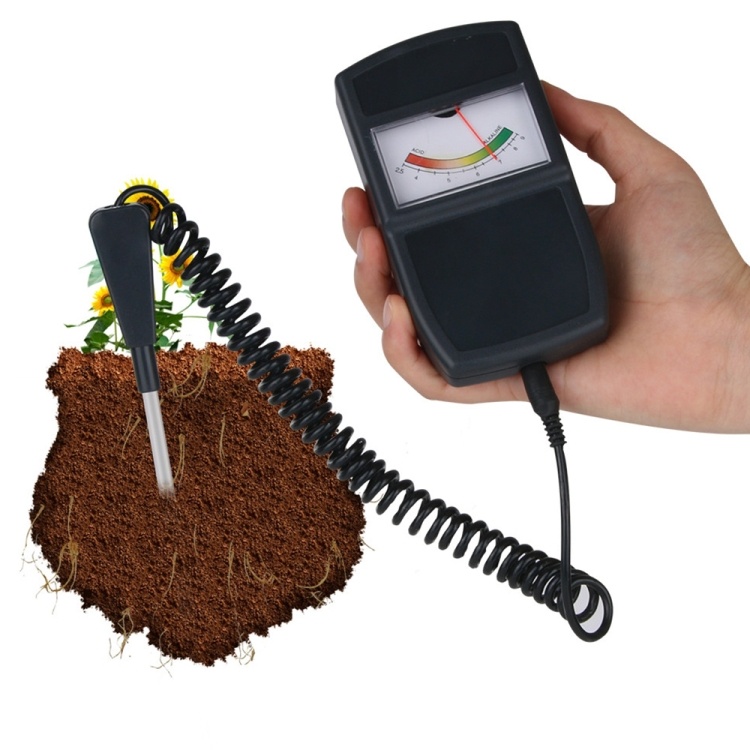
RZ94 Moderno de suelo METER DE PH Detector de humedad Digital Métulo de pH Monitor de suelo Higrómetro Higrómetro Planta de jardinería Lignt Sunlight Tester
Característica 1. Herramientas ideales y necesarias para jardineros, vegetales y cultivadores de frutas y todos aquellos que plantan árboles y pastos. 2. Puedes cuidar bien tus plantas. 3. Adecuado para plantas de interior y exterior, jardines y céspedes. 4. Simplemente inserte el medidor en el suelo, cambie a la configuración que desea medir y leer la escala. 5. Para evitar daños en el electrodo, limpie el electrodo después de cada uso, no lo use en el suelo con gemas y inserte por la fuerza
Brand: KYRIOS
Category: Hardware > Tools > Measuring Tools & Sensors > Moisture Meters > Pin-Type Meters